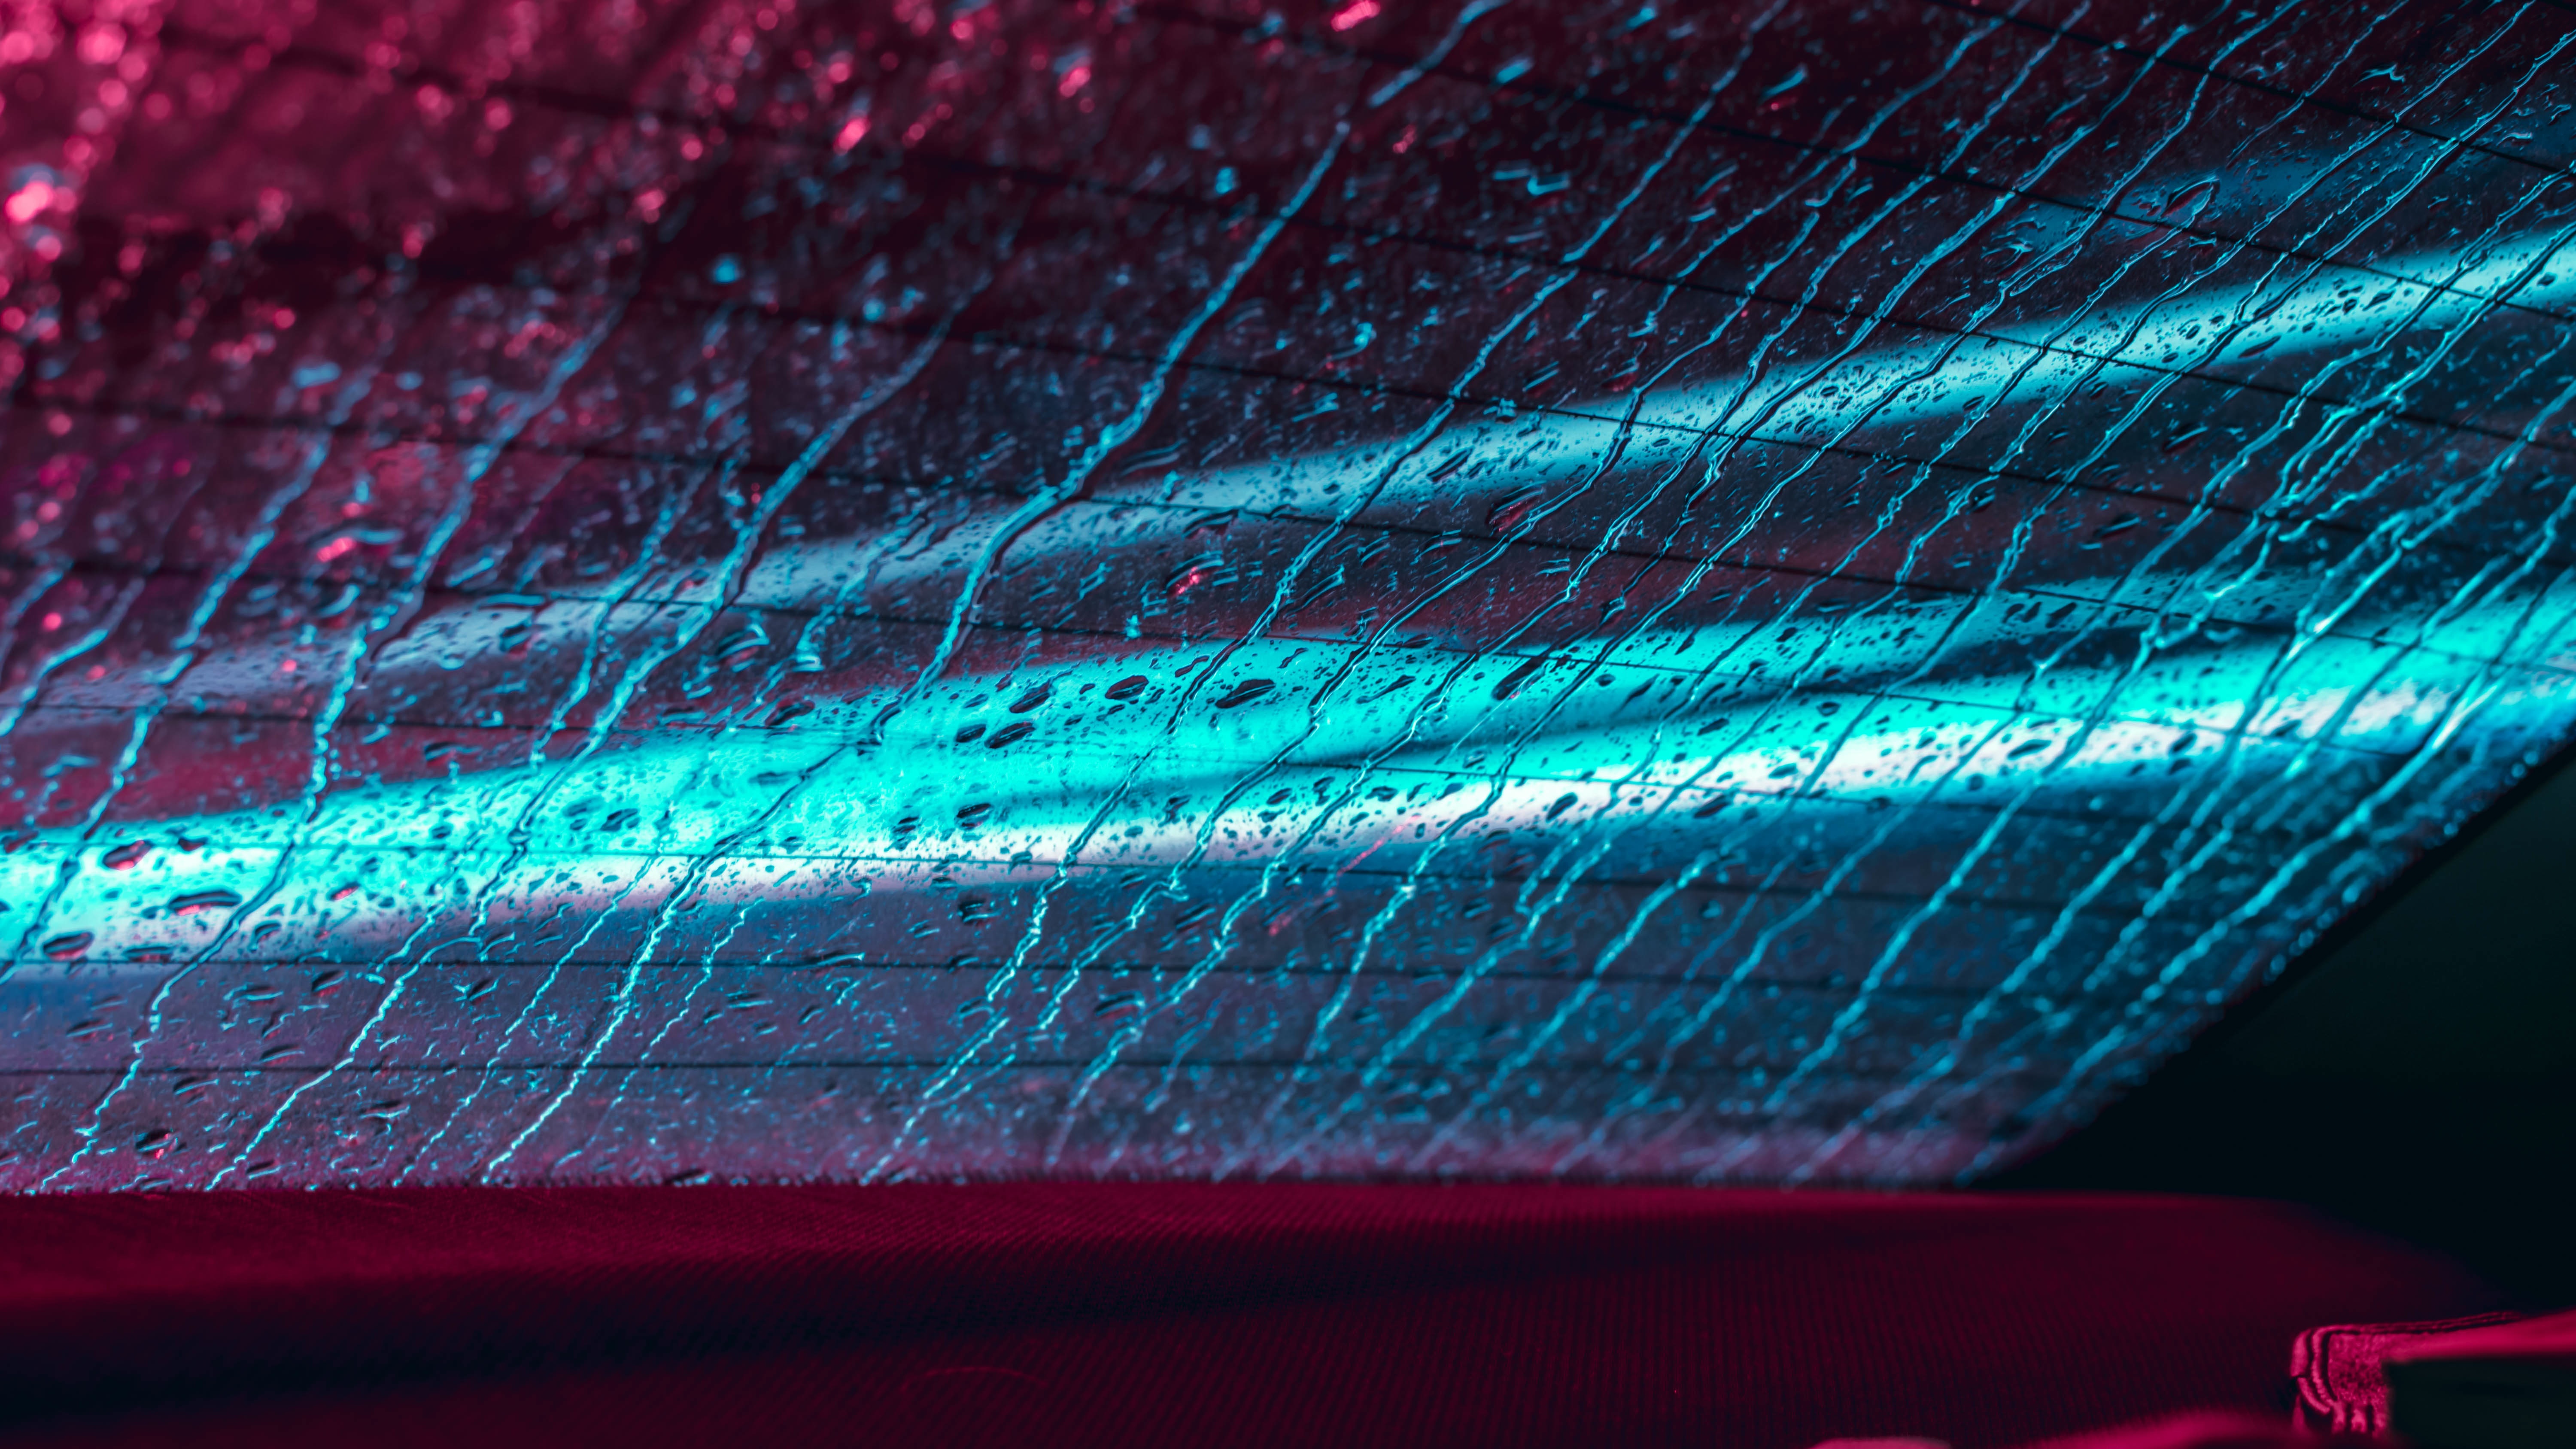
light, line, red, color, blue, shape, macro photography